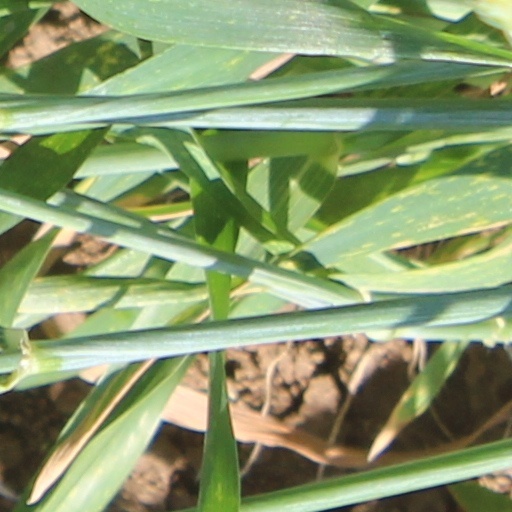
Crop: wheat